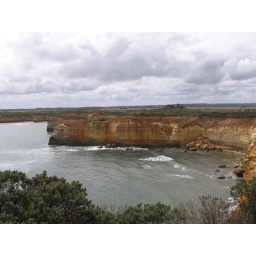
The aboriginals used to get down to the water below to hunt birds and fish.